Henri-Jean Guillaume Martin

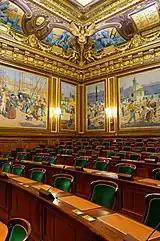
Salle de l'Assemblée générale, Conseil d'État, Paris, with paintings by Martin on the walls

The year after he won his first medal, Martin was awarded a scholarship for a tour in Italy, where he studied the work of veterans such as Giotto and Masaccio alongside Edmond Aman-Jean and Ernest Laurent. His 1889 canvas submission to the Salon earned him the gold medal for work that has been described as Pointillist. In 1896 he was made a knight of the Legion of Honour, before being promoted to the rank of officer in 1905 and commander in 1914. At the 1900 World Fair, he was awarded the Grand Prize for his work. During this period, he became friends with Auguste Rodin.